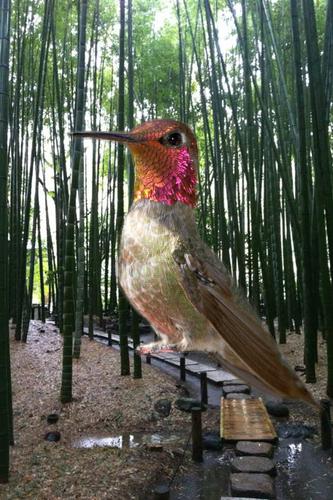
Bird species: Anna_Hummingbird
Bird type: landbird
Background: land